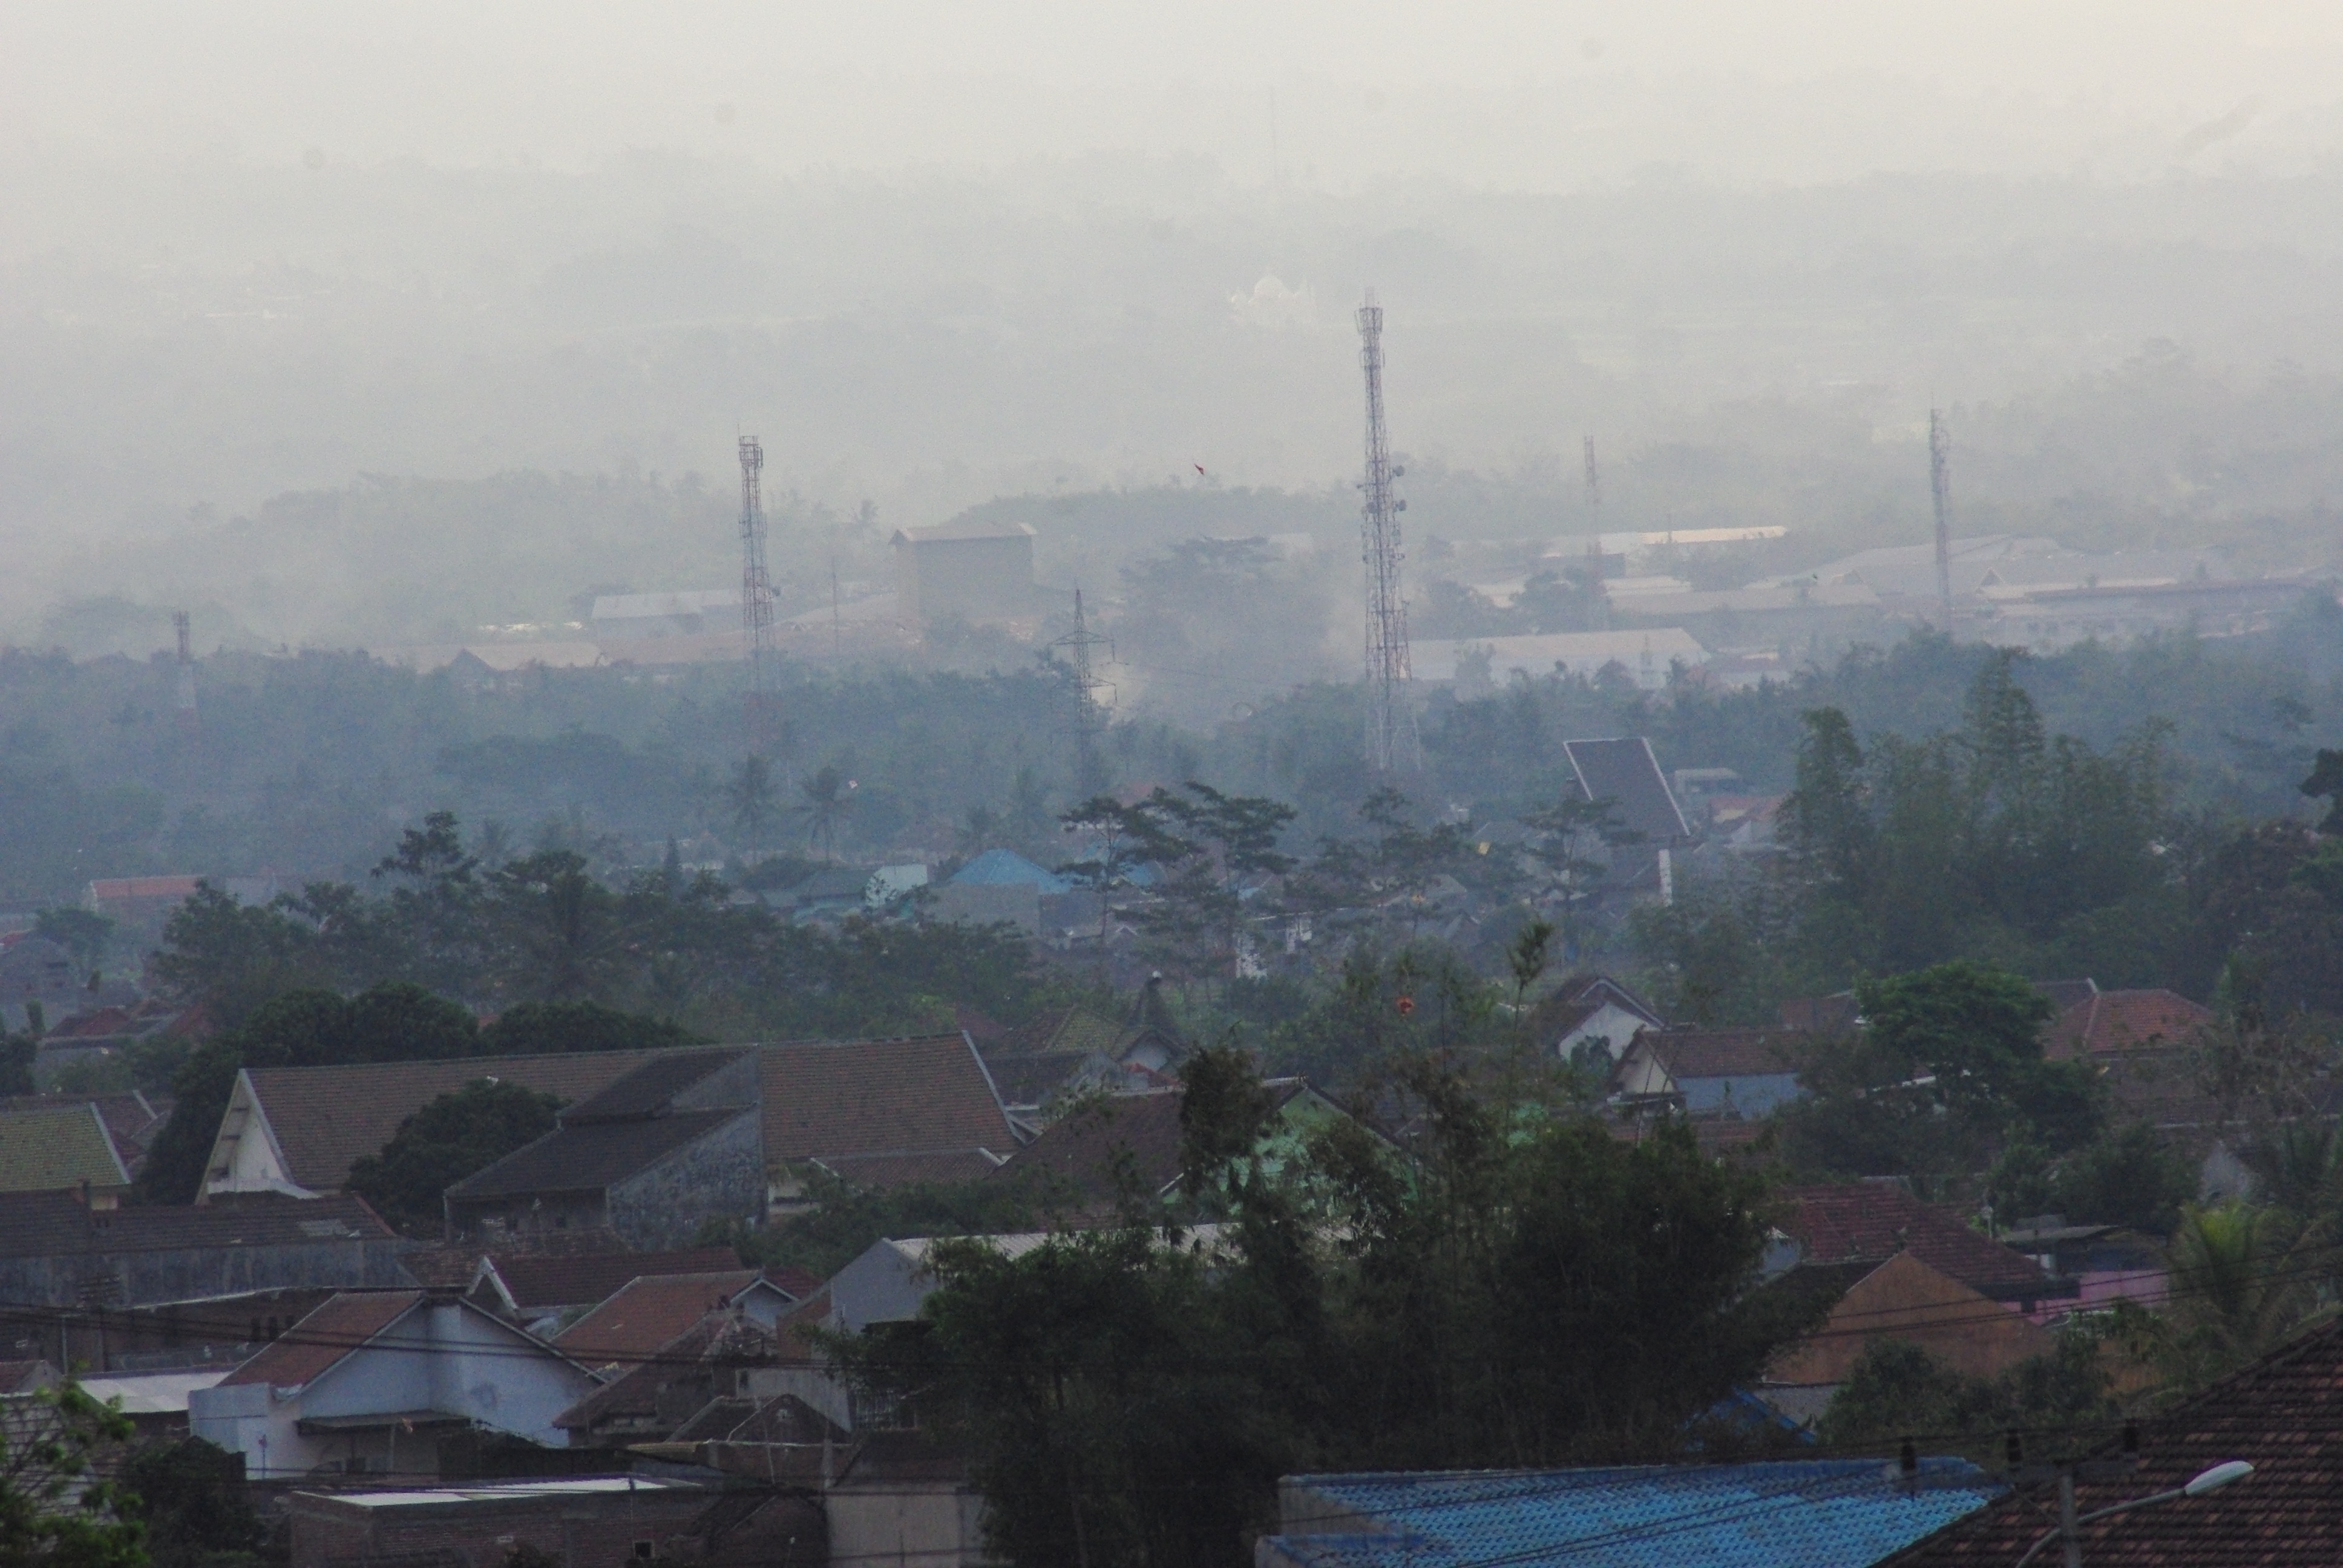
fog, mist, morning, cityscape, weather, haze, atmospheric phenomenon, atmosphere of earth